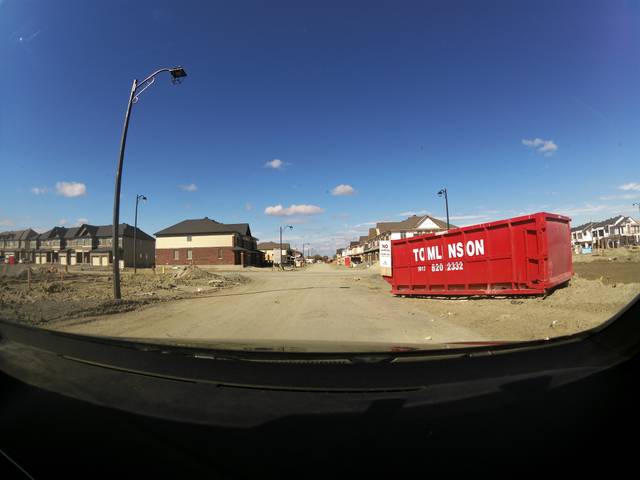
Region: Canada
Coordinates: 45.28, -75.892